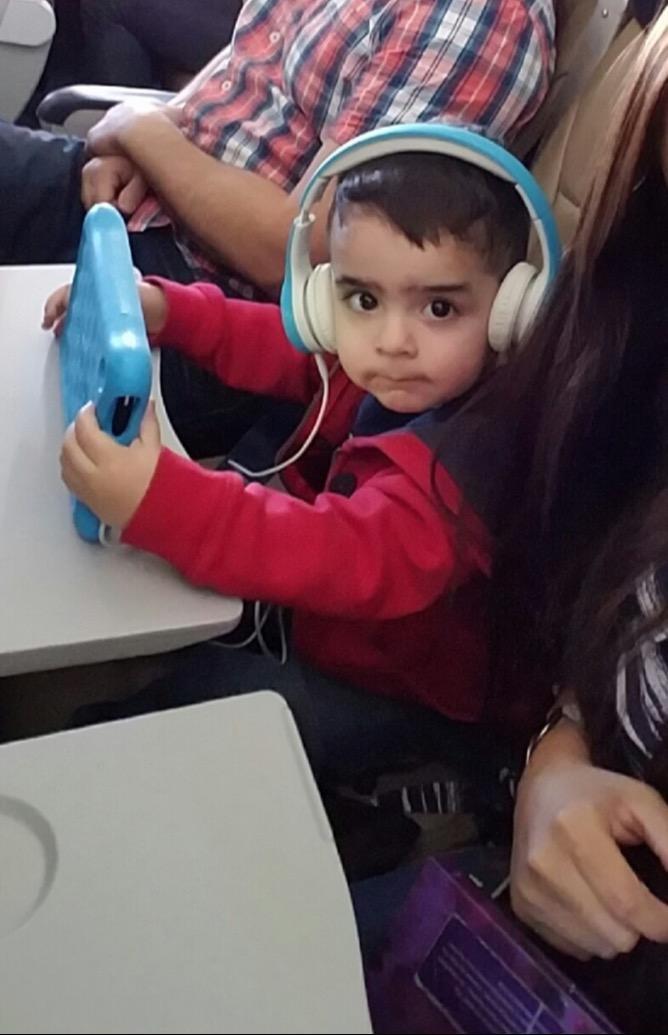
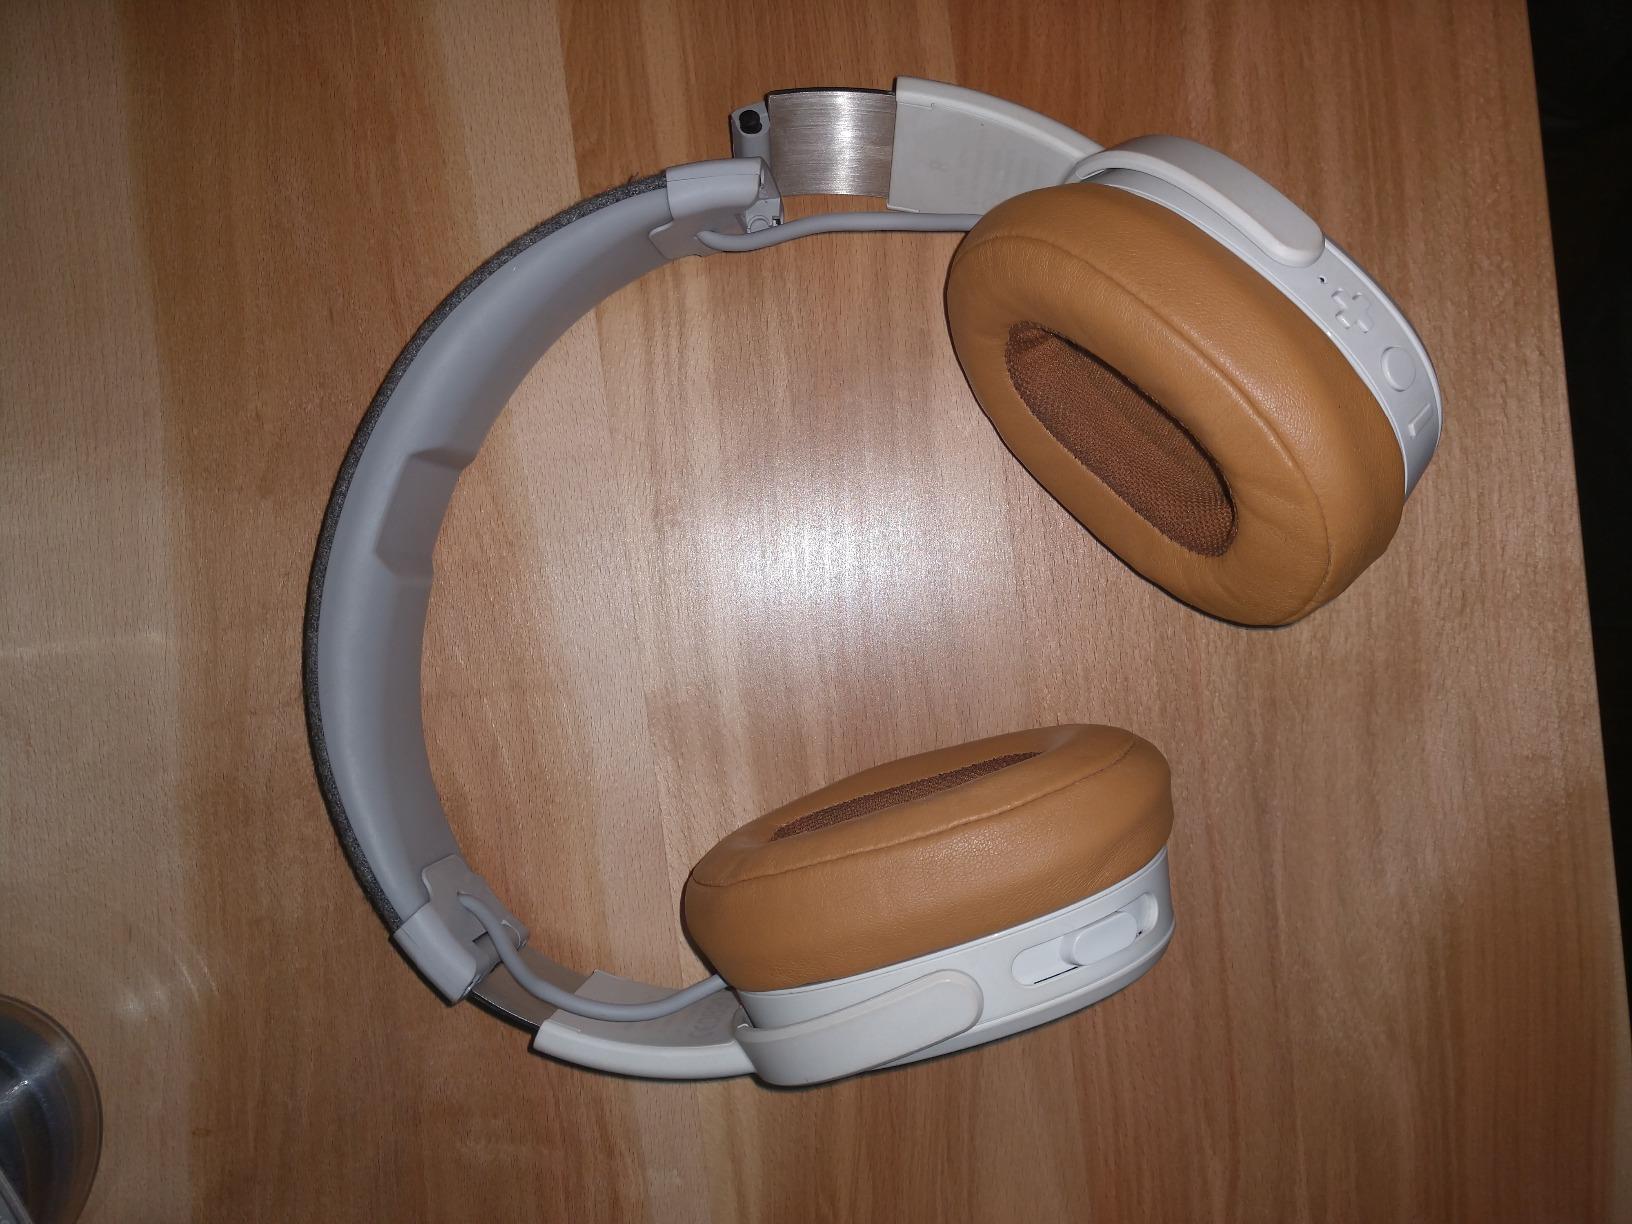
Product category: headphones
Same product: no